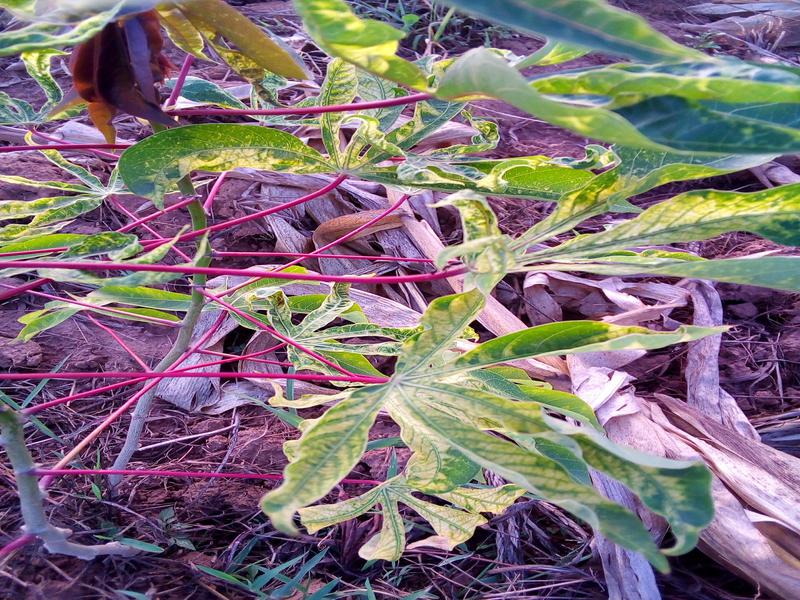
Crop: cassava
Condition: green_mottle